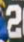
Number: 2